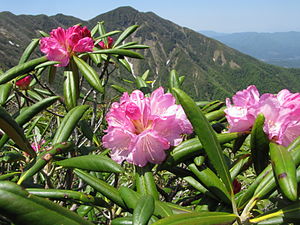
Rhododendron degronianum / Galleri
Rhododendron degronianum er en stor, stedsegrøn busk med kraftige grene, der efterhånden bliver overhængende. Arten er – som de allerfleste arter af Rododendron – en surbundsplante, og den hårdfør i Danmark. Den bliver dyrket som prydplante på grund af det blanke løv og den tætte blomstring.